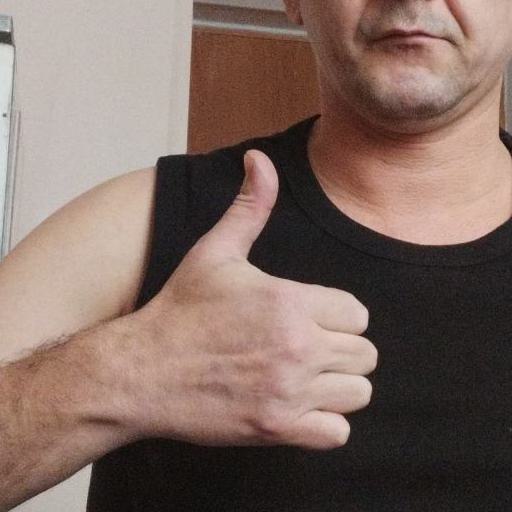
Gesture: like